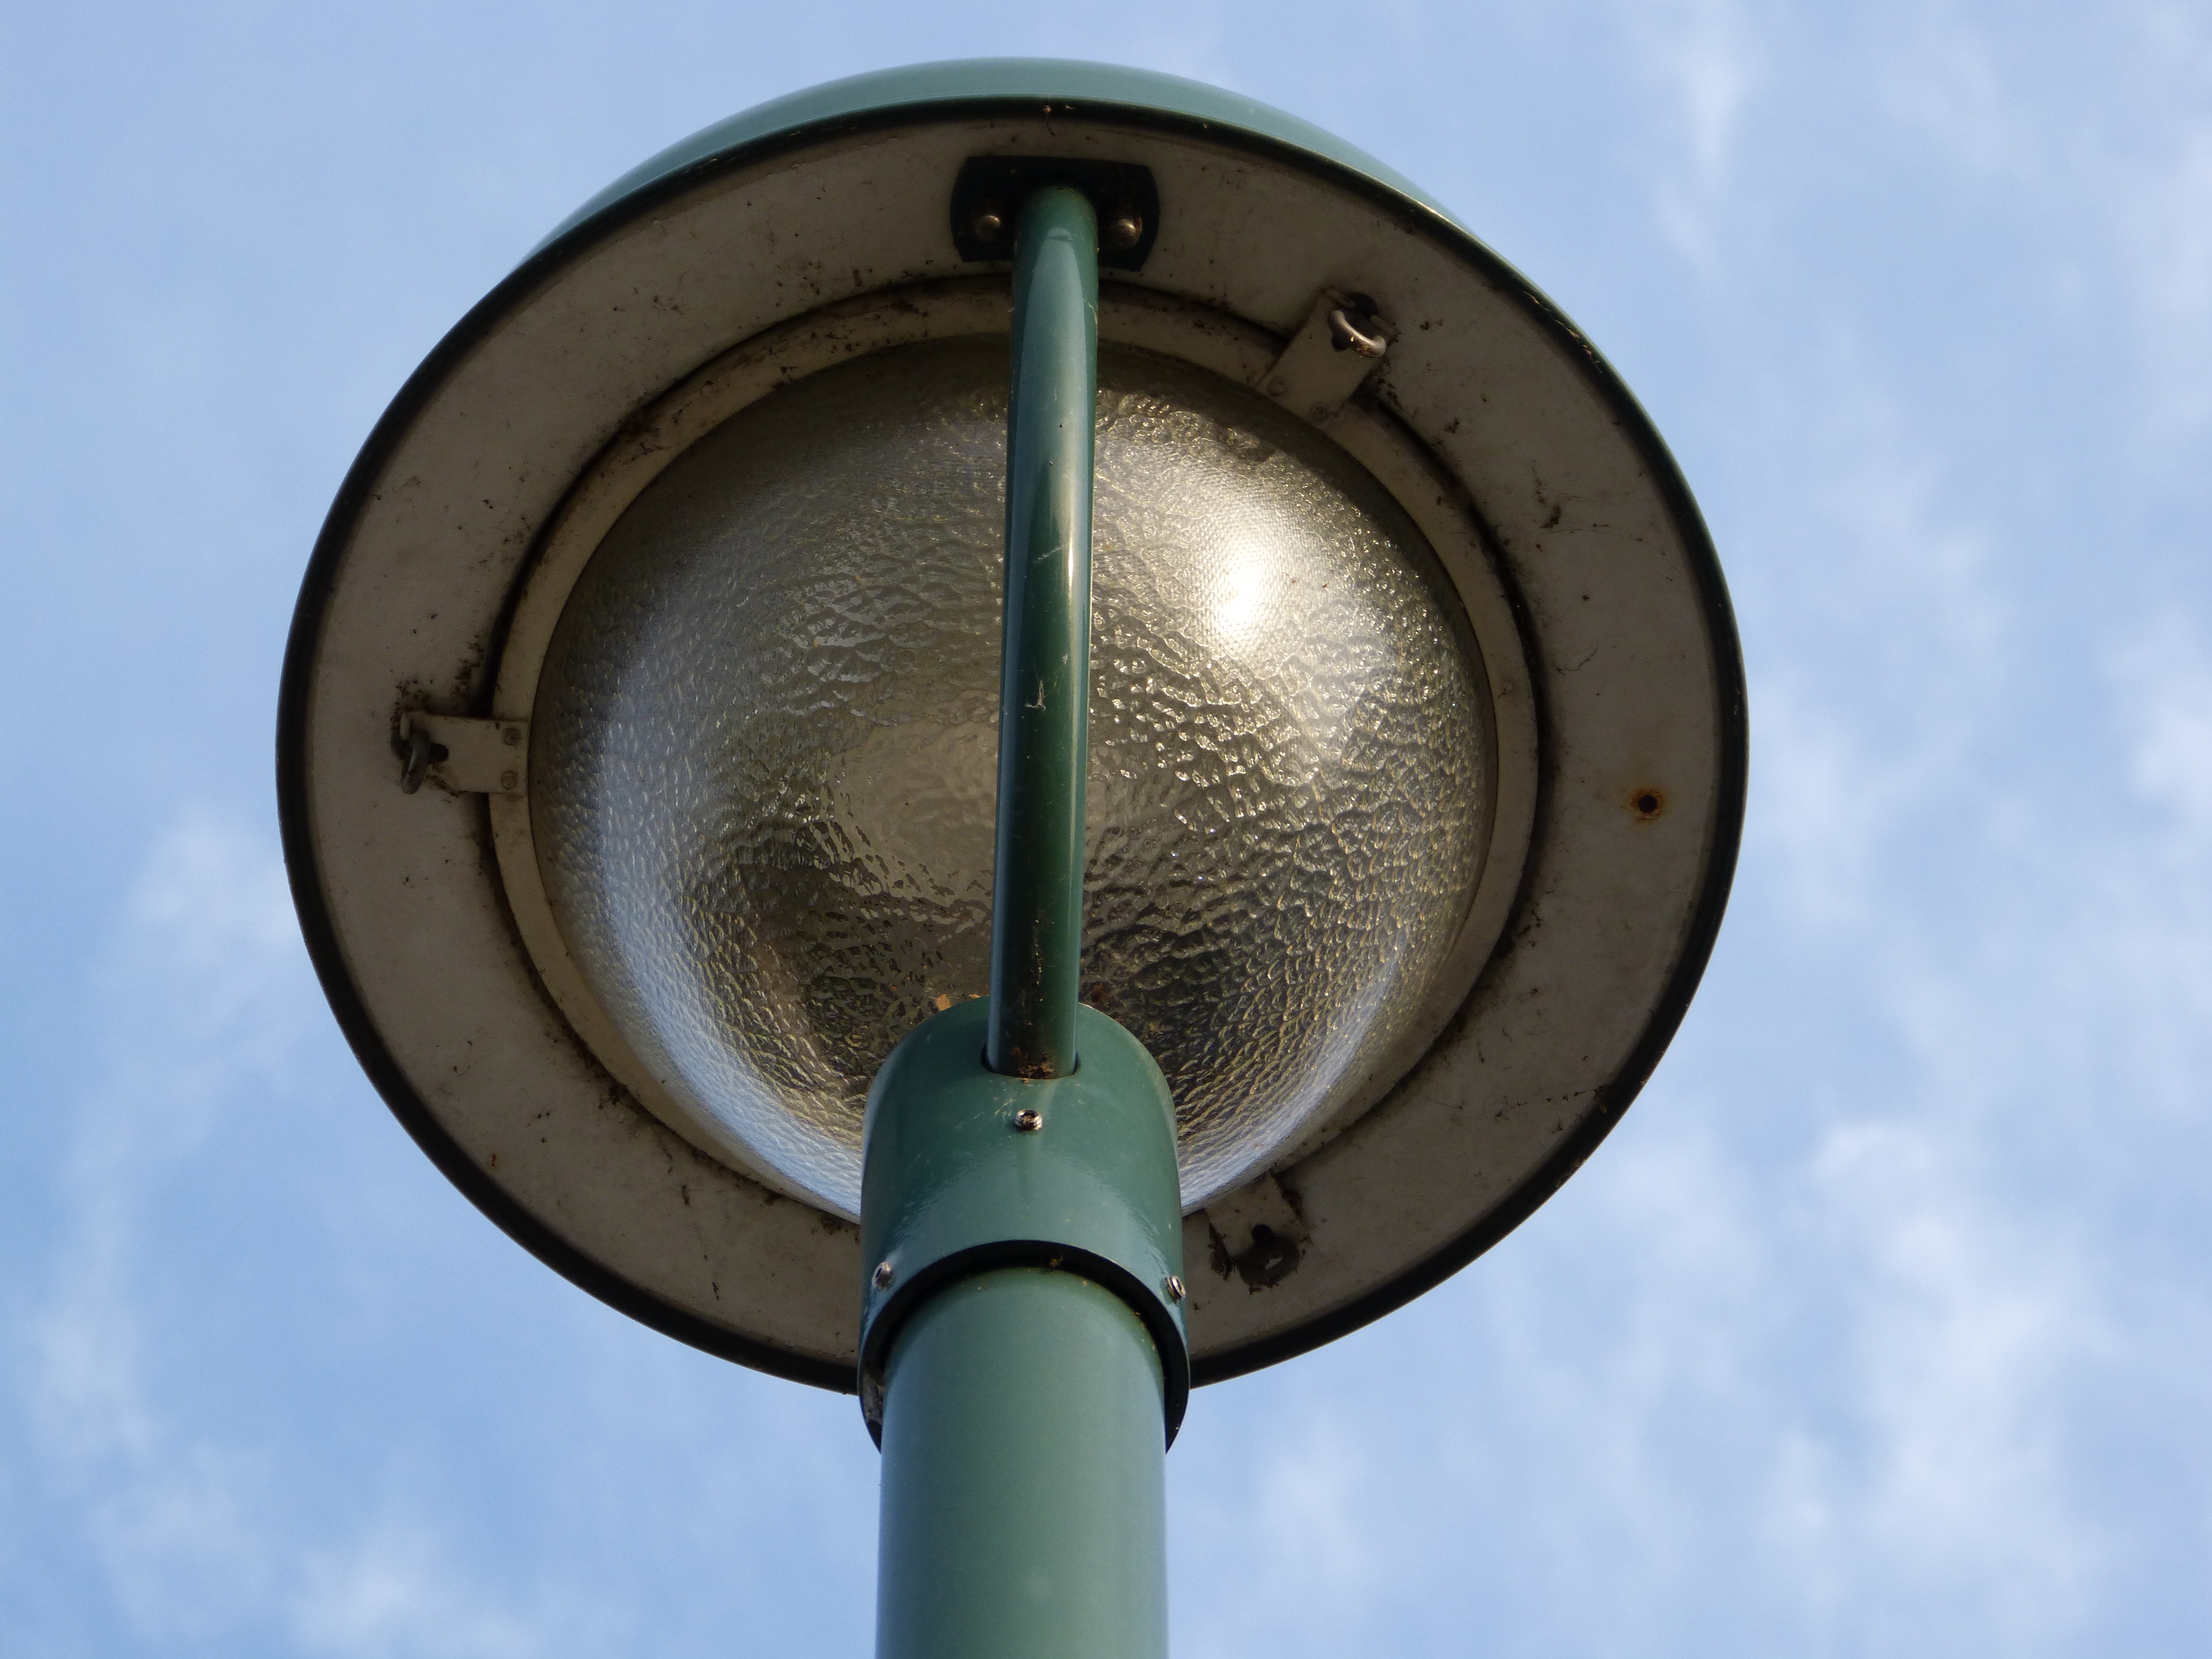
light, sky, perspective, lantern, blue, street light, lighting, decor, traffic light, circle, street lamp, light fixture, street lighting, man made object